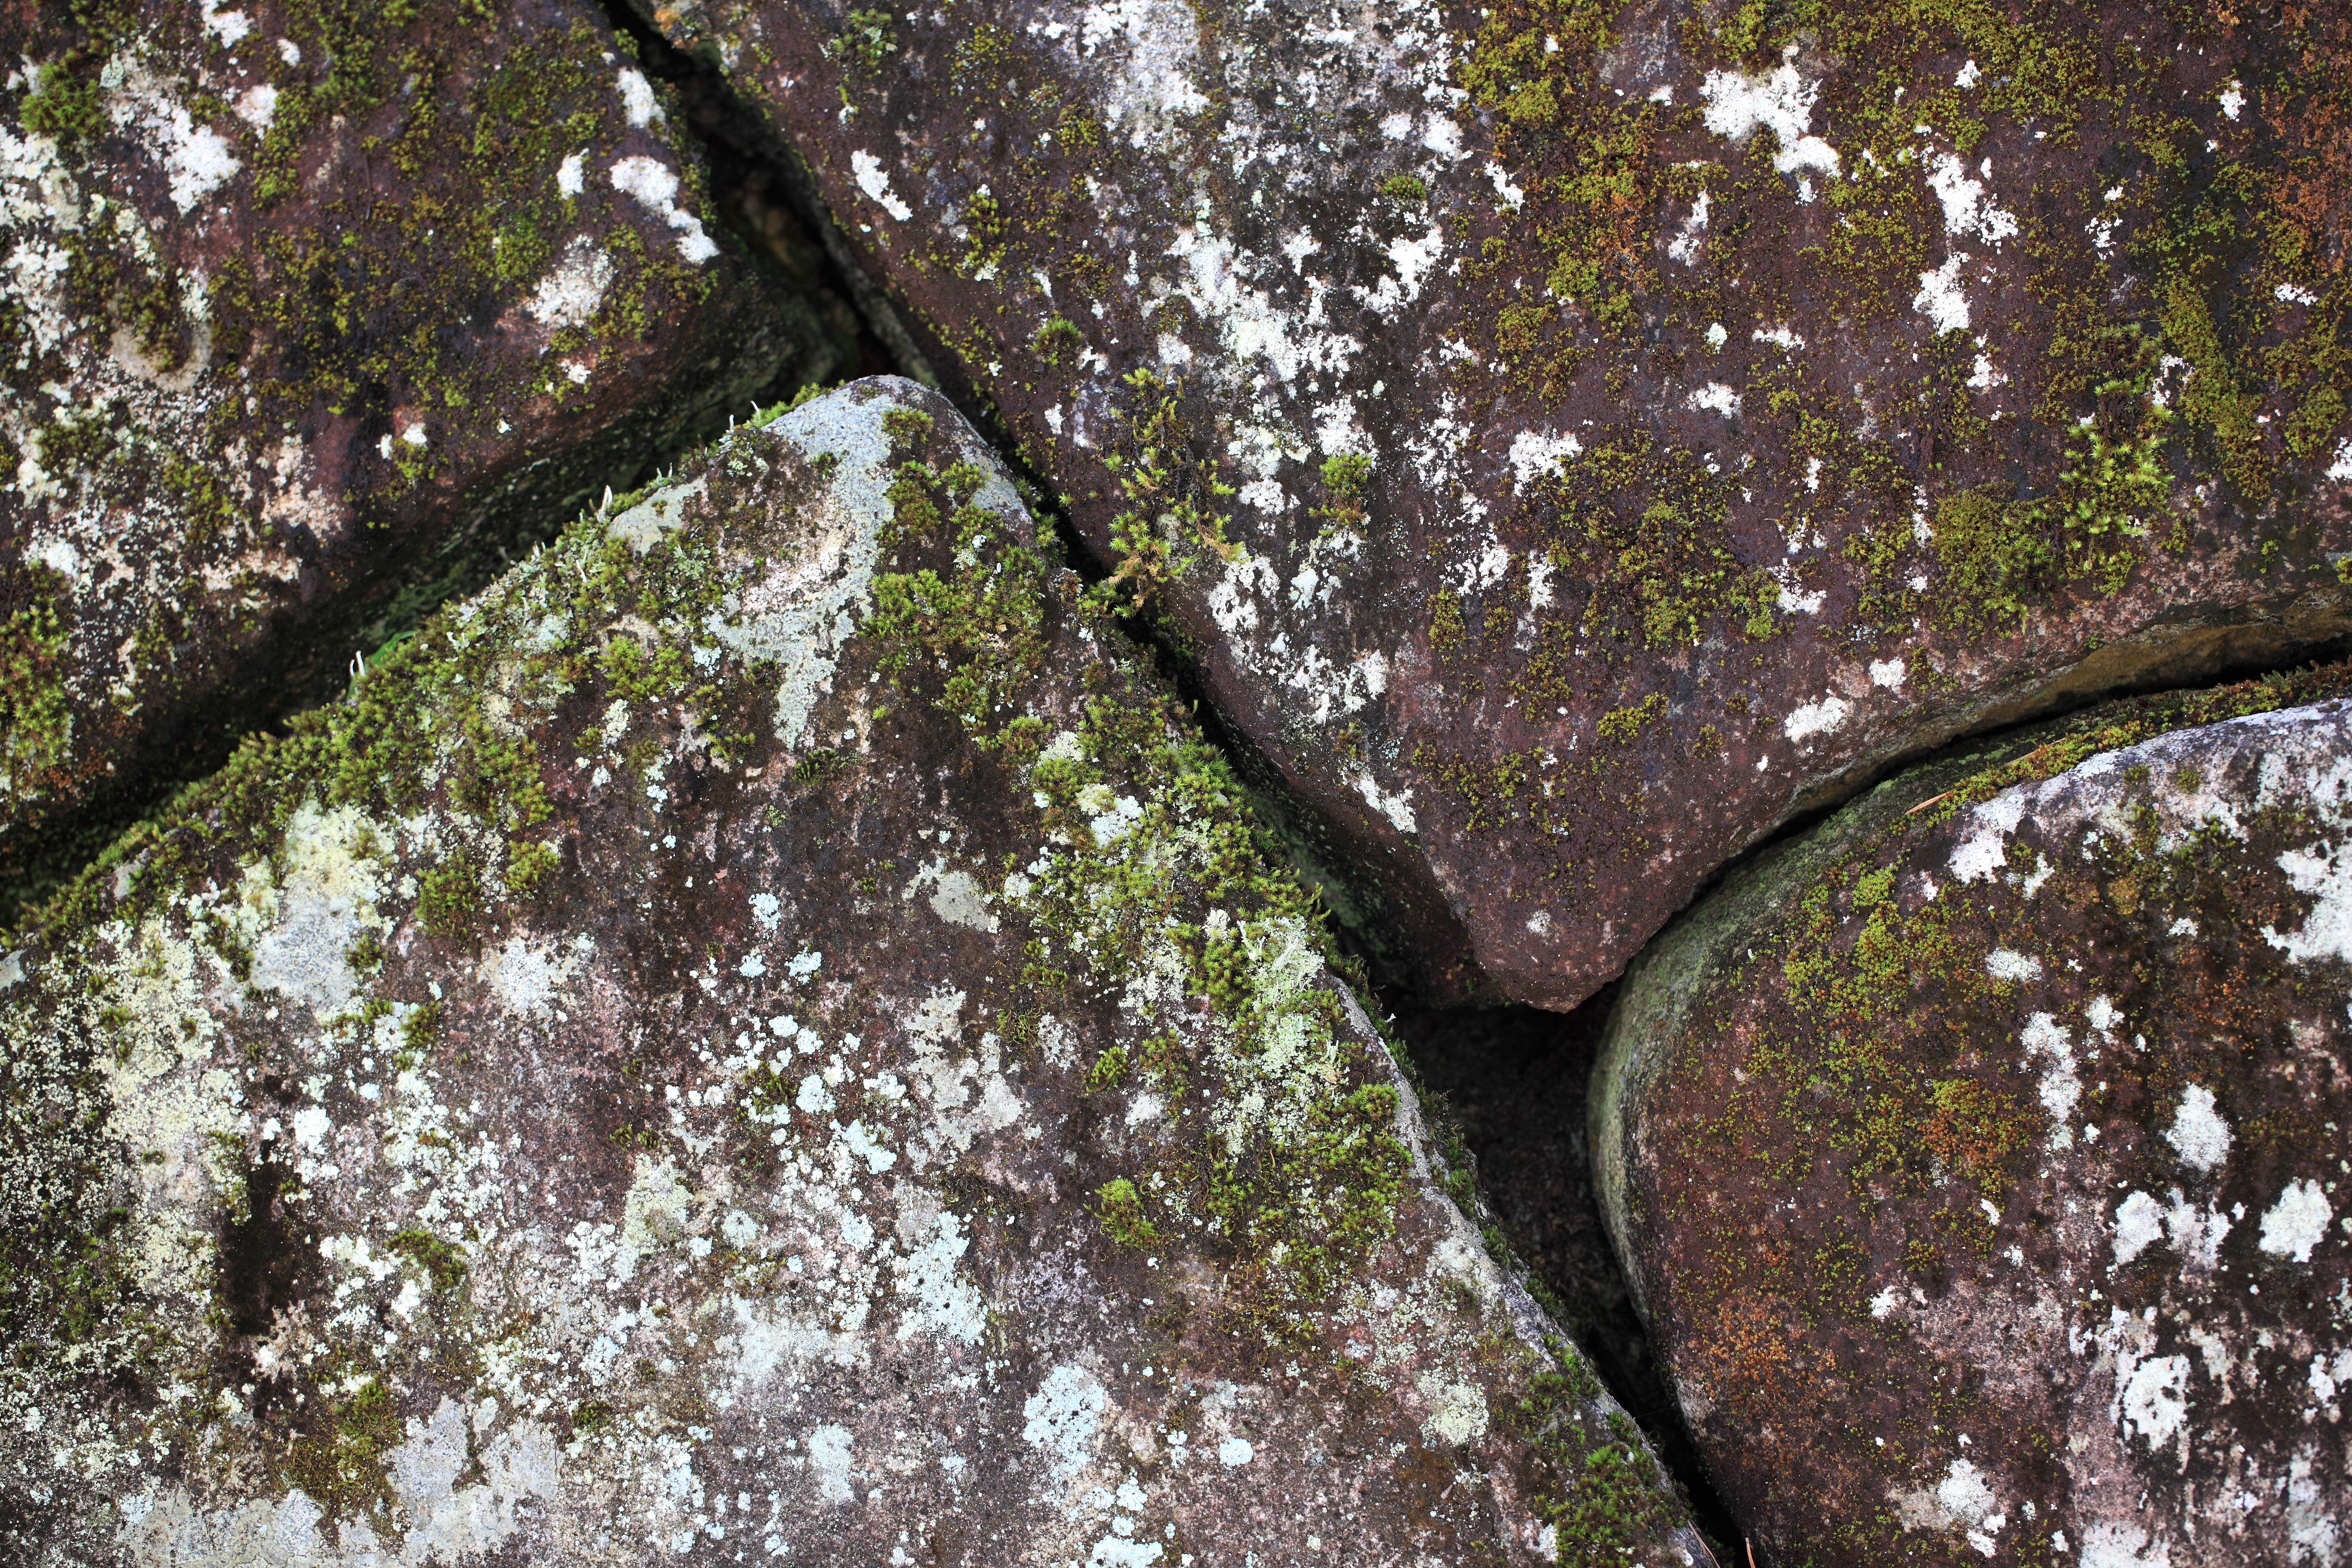
tree, nature, forest, branch, plant, sunlight, leaf, flower, trunk, moss, green, high, autumn, botany, garden, flora, season, cool image, deciduous, shrine, tochigi, 5d, hires, woodland, habitat, i, markii, hi, res, resolution, kanuma, furuminejinja, woody plant